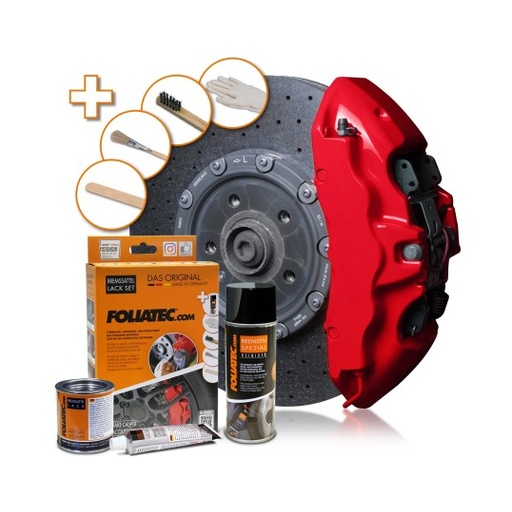
Remklauw verf Neon
Met onze remklauwlakset en de remklauwlakset NEON geeft u uw voertuig een heel individuele en sportieve uitstraling . De lak verzegelt en conserveert het oppervlak permanent en is chemisch-, corrosie- en oliebestendig . Het heeft een goed glansbehoud en is gemakkelijk schoon te maken. Dankzij de meegeleverde primer ontvouwt onze remklauwverf (NEON) een bijzonder intense helderheid . 10-delige set (voor NEON-kleuren ) hitte bestendig chemicaliën-, corrosie- en oliebestendig eenvoudig en nauwkeurig aanbrengen met het kwastje het verwijderen van onderdelen is niet nodig voldoende voor 4 remklauwen Gebruik alleen NEON kleuren met de bijgeleverde primer Opmerking voor alle FOLIATEC remklauwverf NEON-kleuren: Vanwege de verschillende formule vereist de witte primer van de NEON-kleuren een speciale remklauwverfverdunner voor primer (art.nr. 2210). De NEON complete set bestaat uit: Speciale remmenreiniger (400 ml) + primer (125 ml) + 2-componenten verfsysteem (125 ml verf + 50 ml verharder ) 1 staalborstel, 2 fijnharige borstels, 2 spatels, 2 beschermende wegwerphandschoenen
Brand: DoffTech
Category: Vehicles & Parts > Vehicle Parts & Accessories > Vehicle Maintenance, Care & Decor > Vehicle Paint > Motor Vehicle Brake Caliper Paint